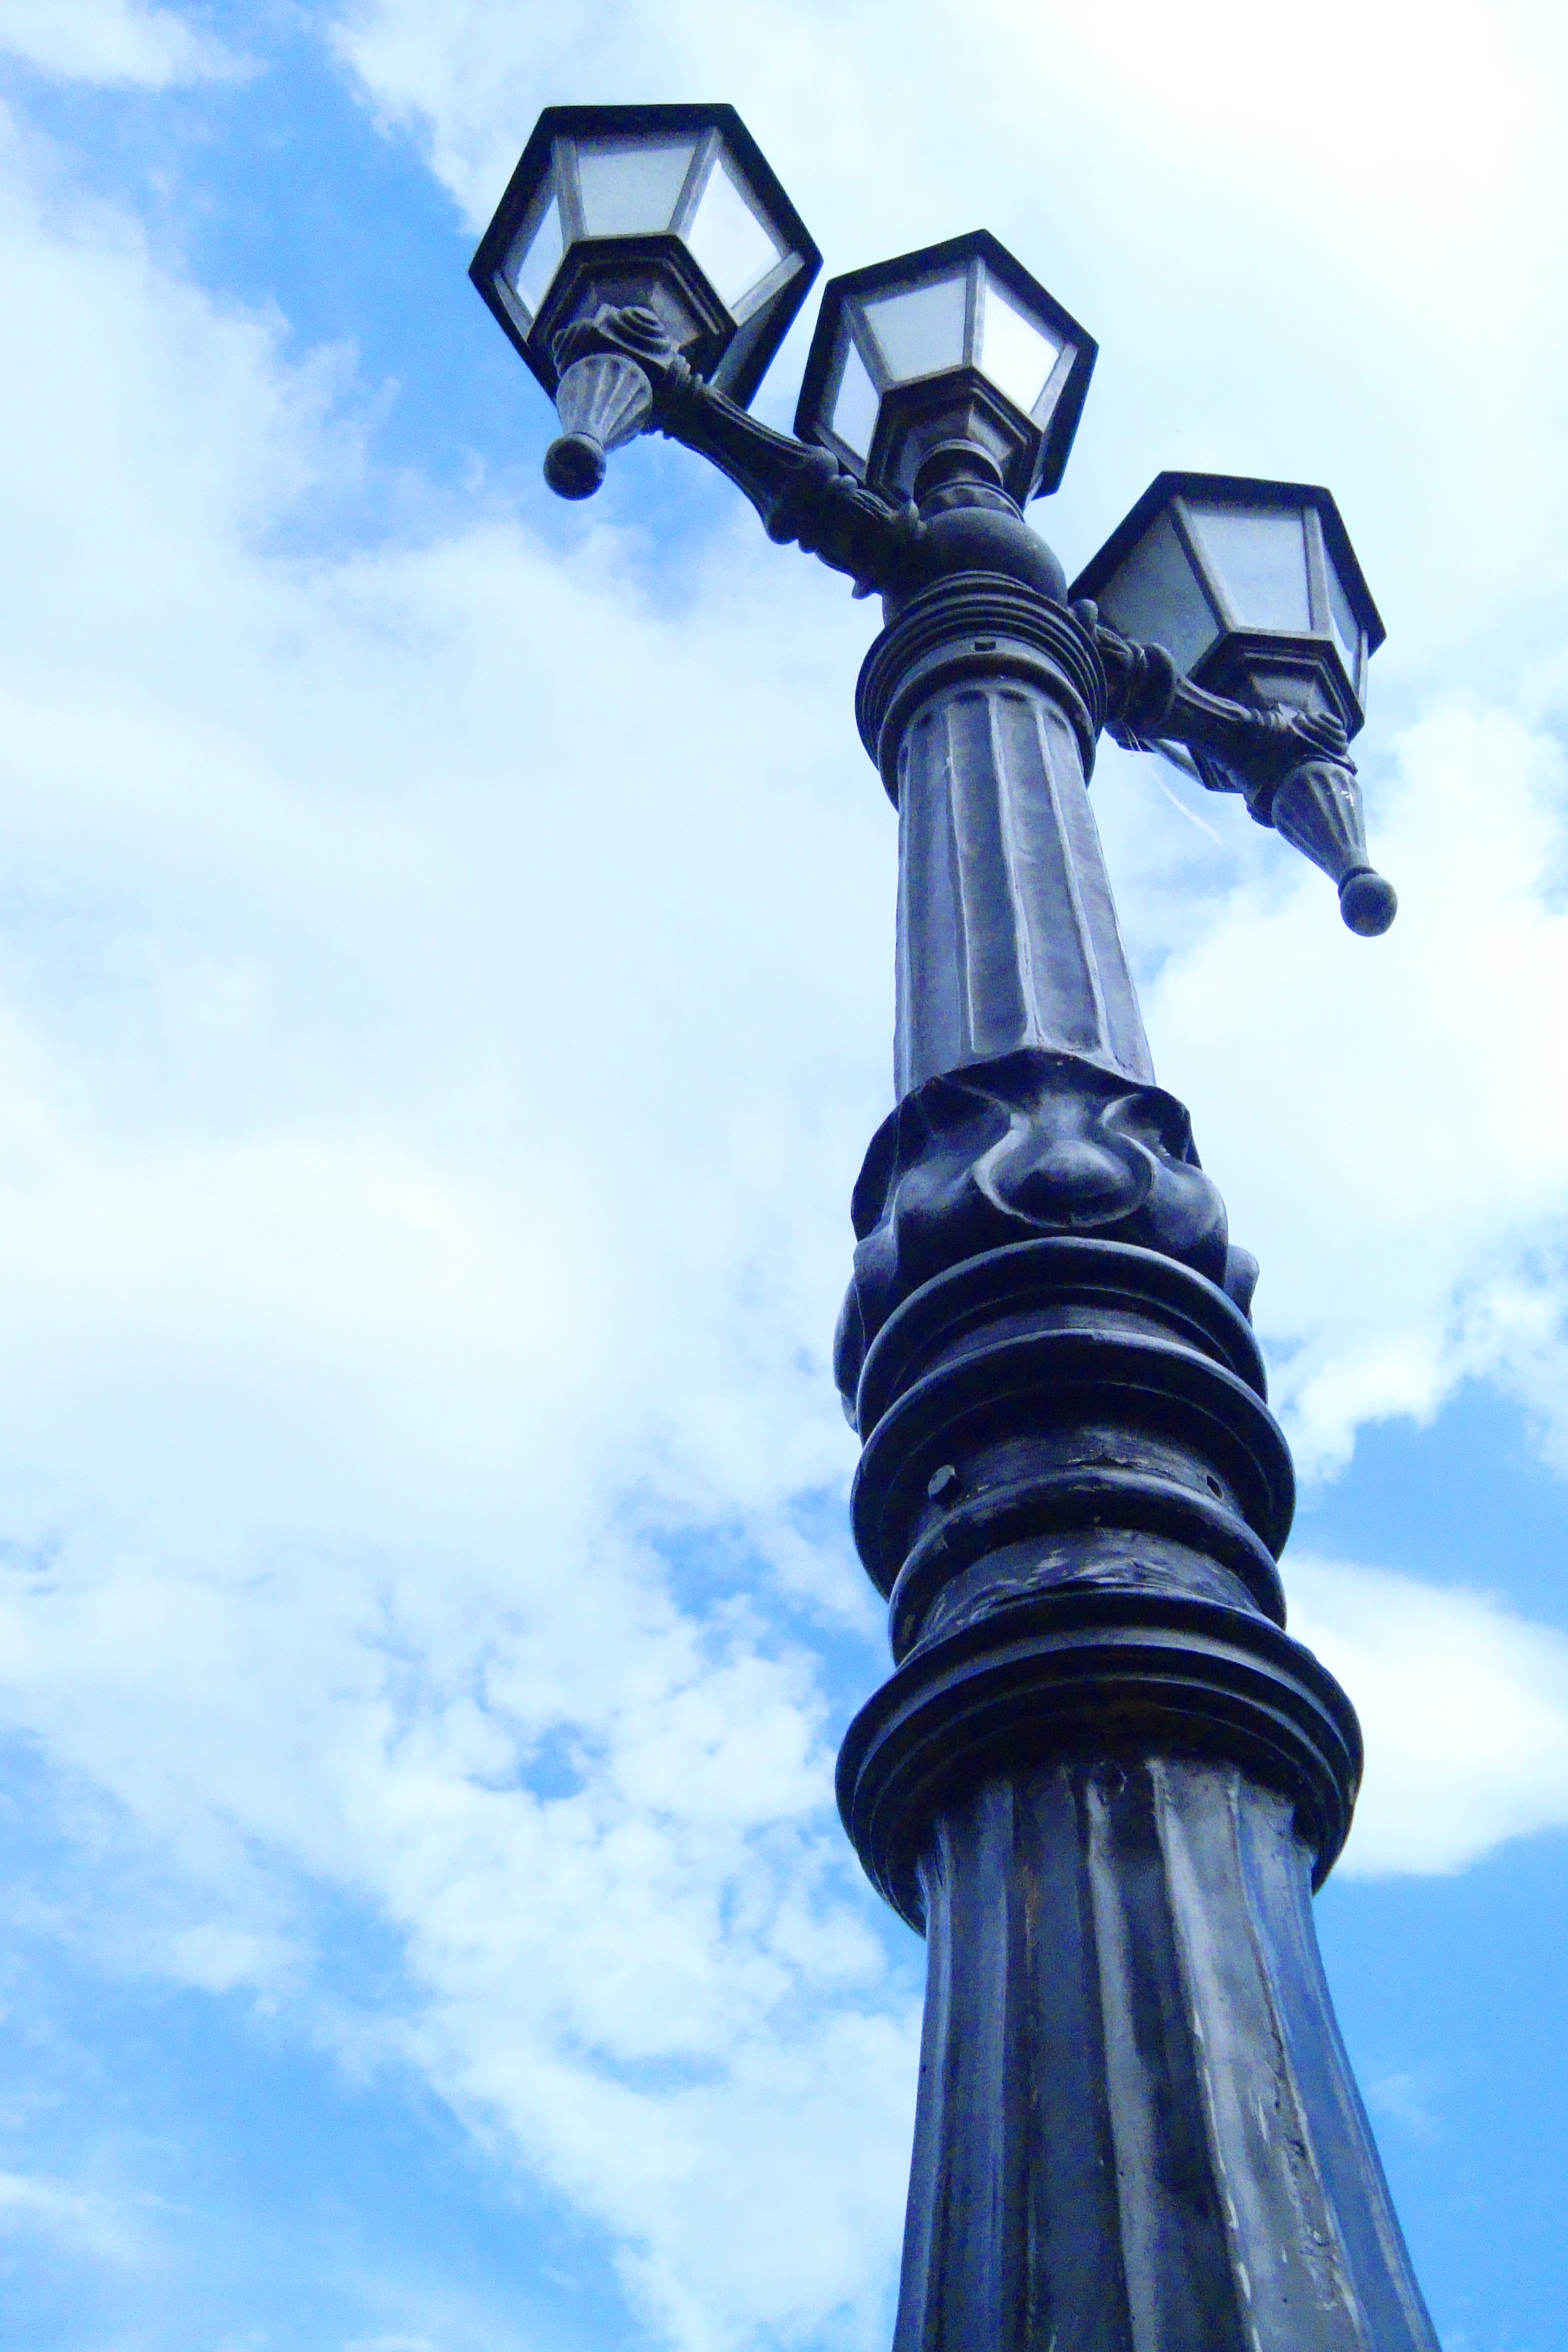
structure, sky, monument, statue, lantern, column, tower, symbol, landmark, blue, street light, lamp, cross, lighting, sculpture, art, light bulbs